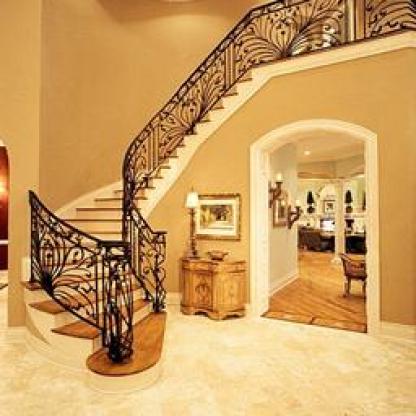
Scene: Indoor